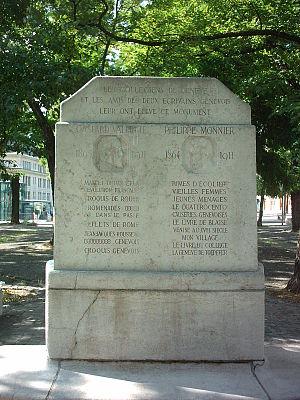
Philippe Monnier, né le 2 novembre 1864 à Genève et mort le 21 juillet 1911 à Plainpalais, est un écrivain suisse de langue française. Il est le fils de Marc Monnier, écrivain, et le père de Claire-Lise Monnier, artiste peintre.